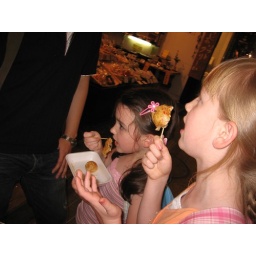
The girls snacking on takoyaki, little fried doughy balls of octopus in Nishiki food market in Kyoto.